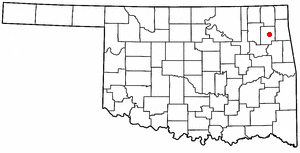
Salina est une ville du Comté de Mayes en Oklahoma.